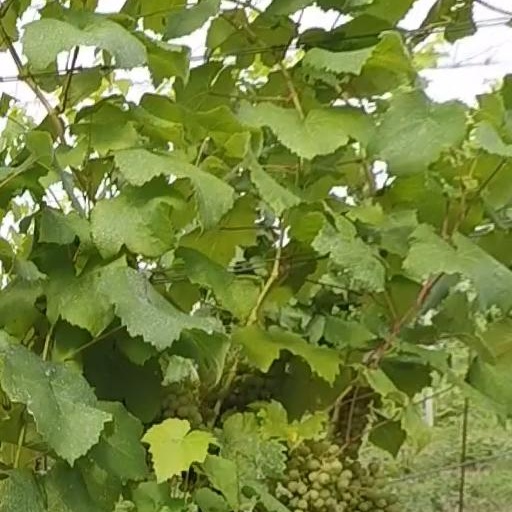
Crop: grape